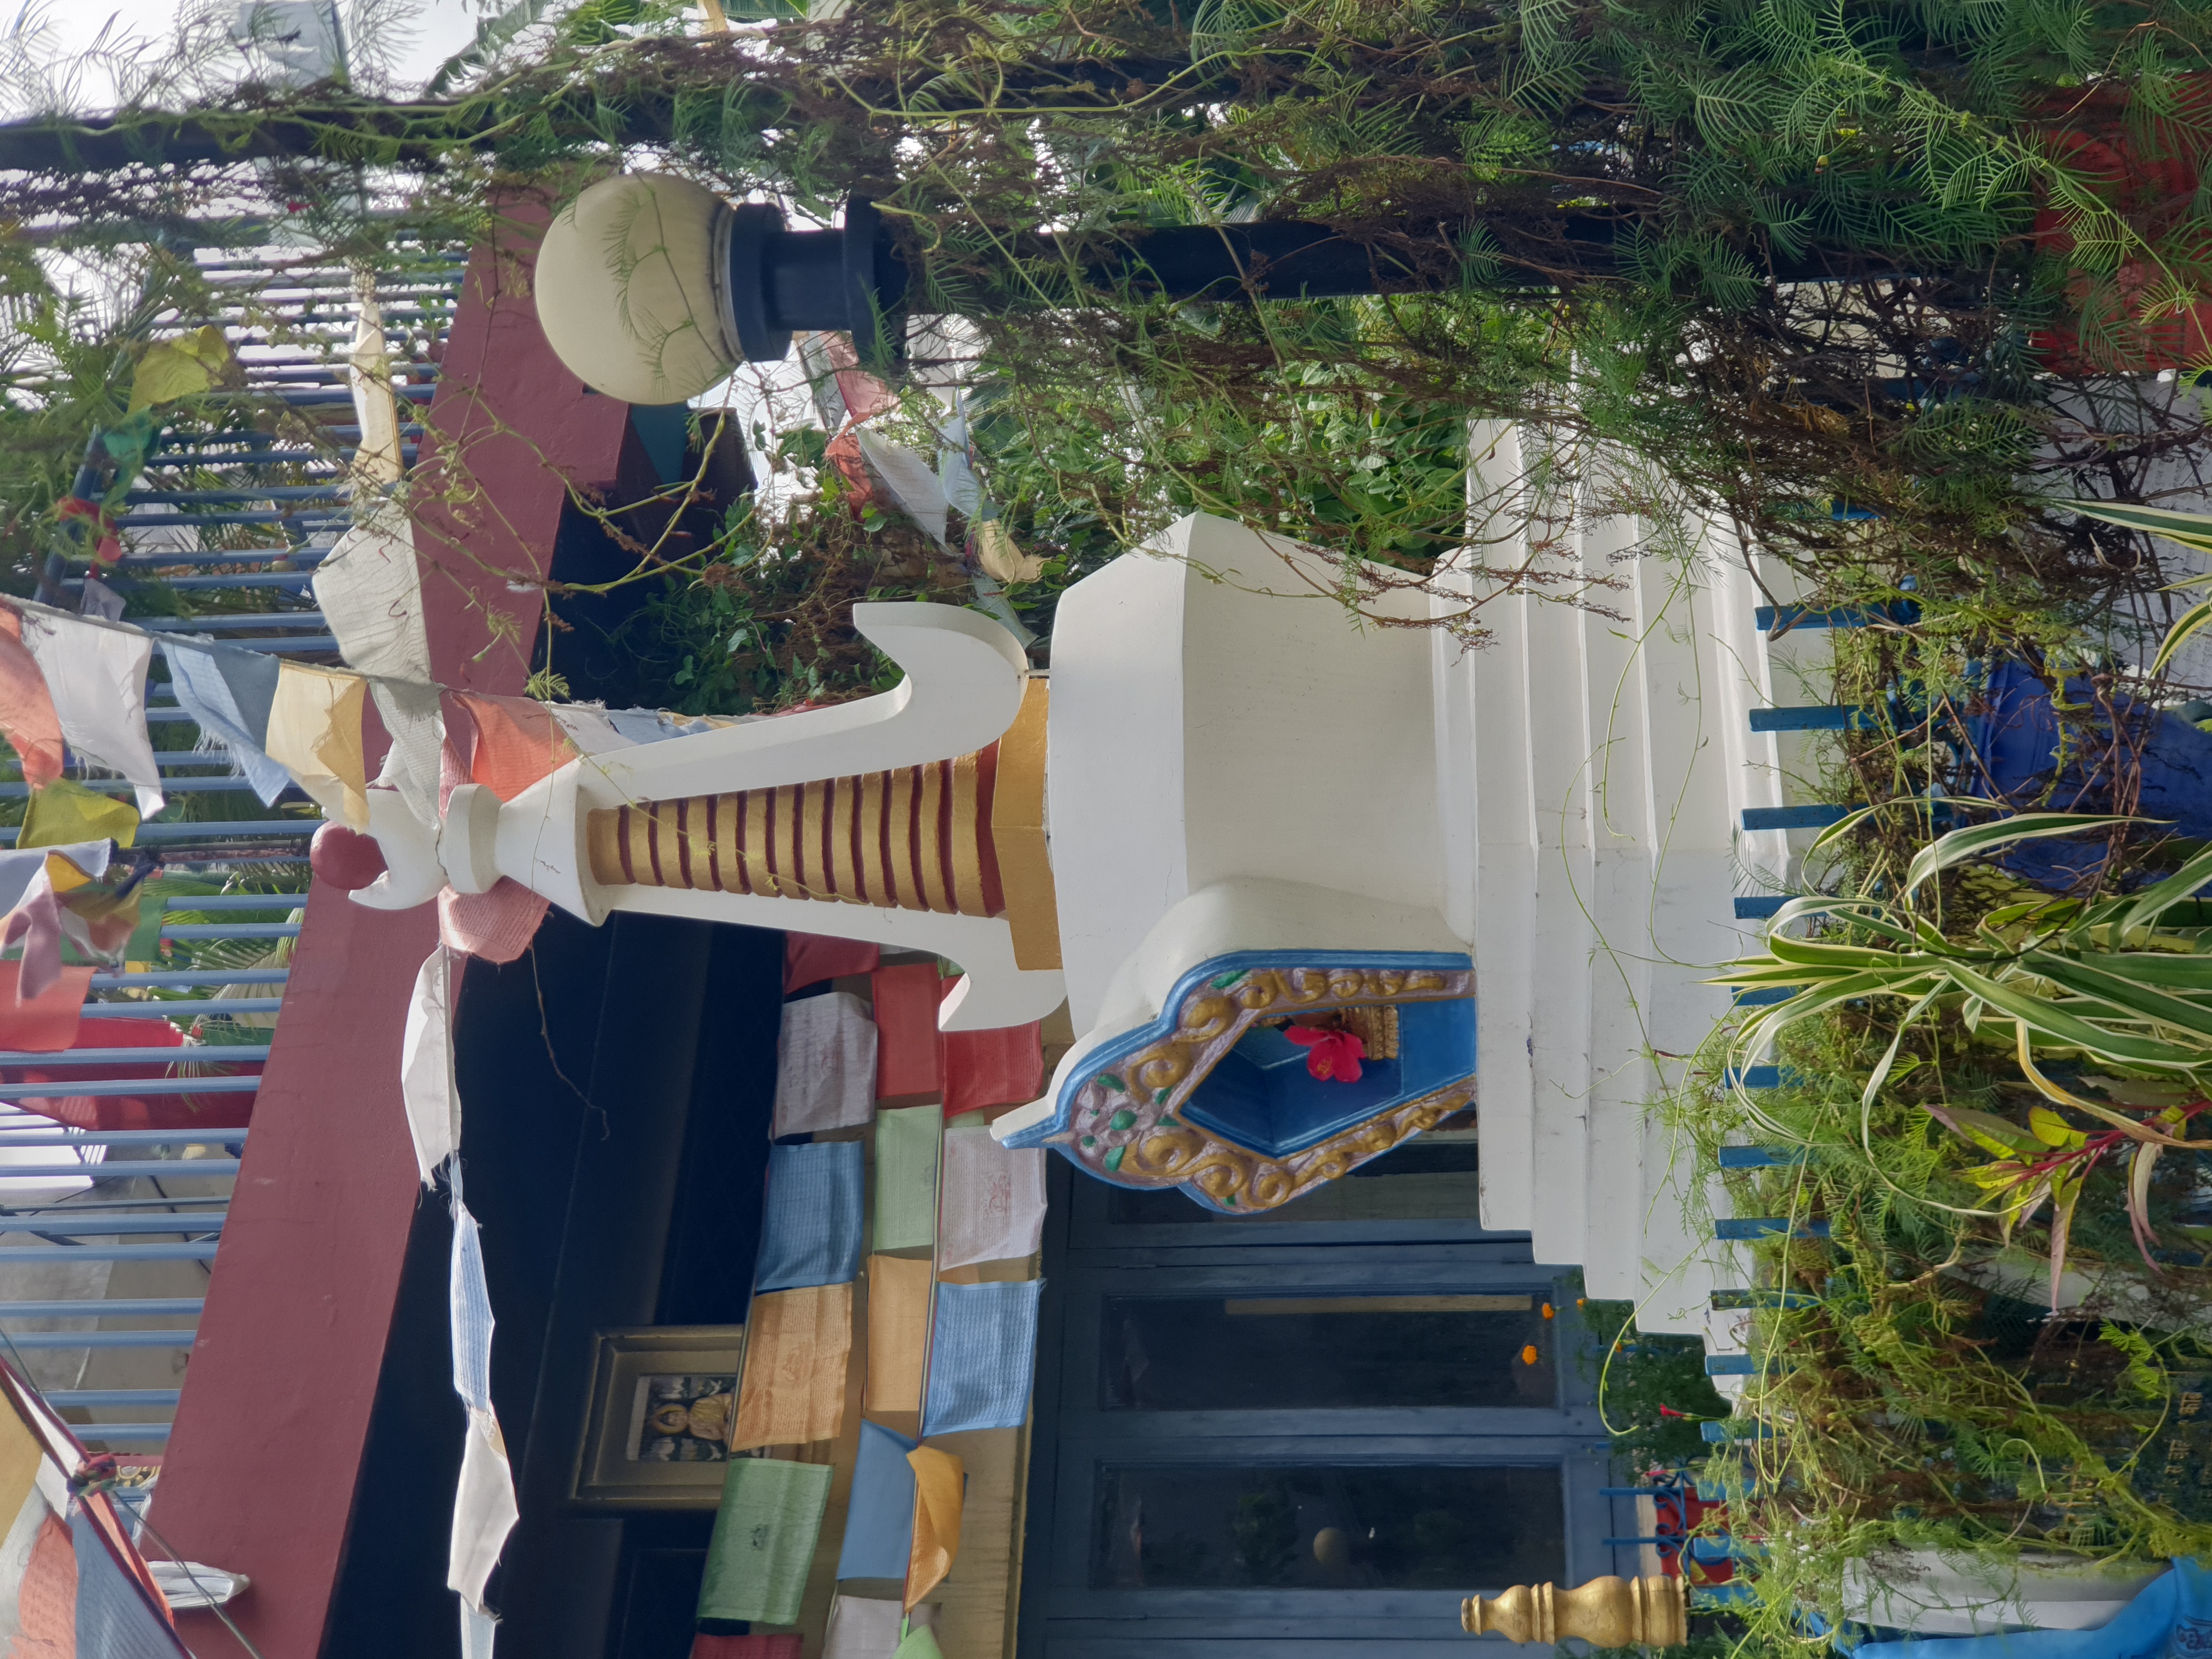
Heritage site: Nyahgayur_Shanti_Buddha_Gumba